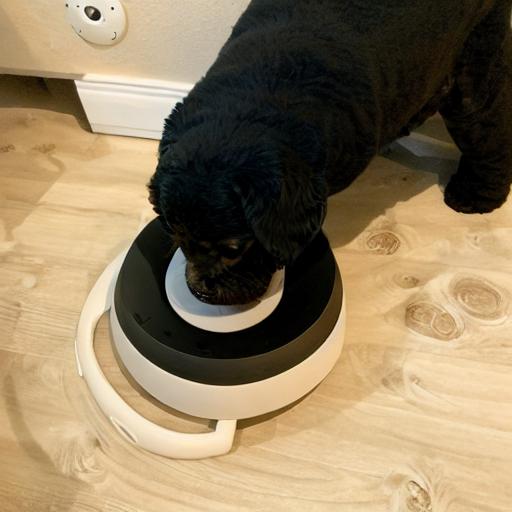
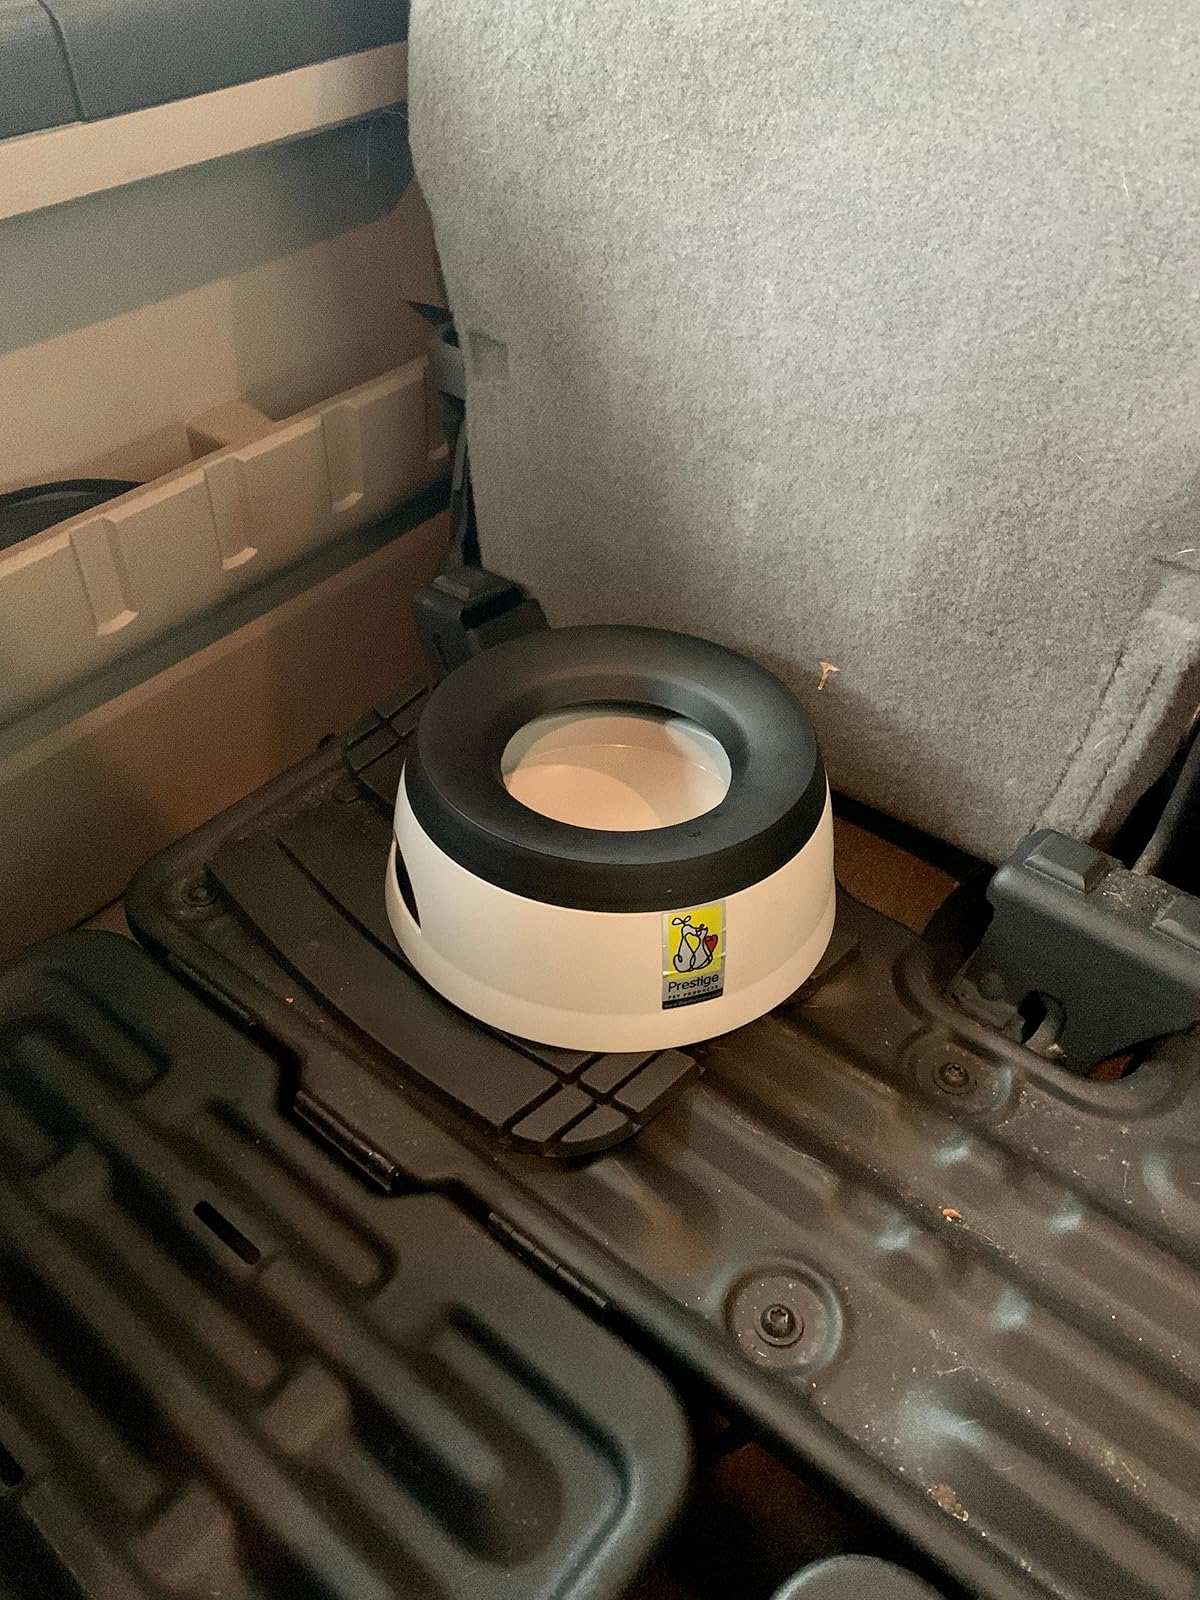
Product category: items_bowl
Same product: no